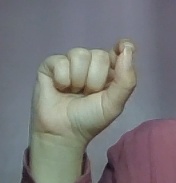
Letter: fa